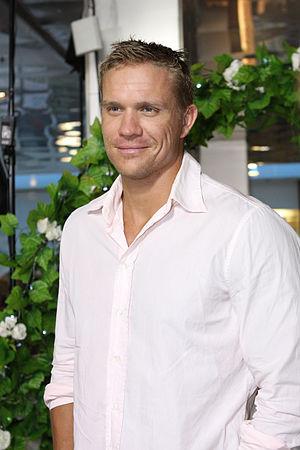
Conrad Coleby est un acteur australien né le 20 septembre 1979 à Sydney, en Australie.